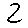
Label: 2